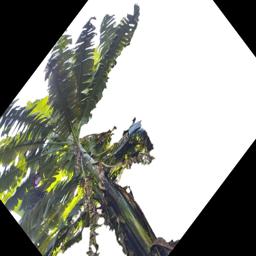
Label: BHIMKOL